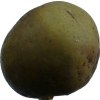
Label: pear